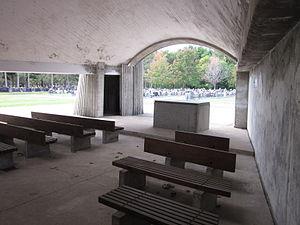
Mausolée des Évêques-de-Trois-Rivières, 3400, boulevard des Forges, Trois-Rivières (Québec, Canada). (Protection MH classé. Voir la liste des lieux patrimoniaux de la Mauricie pour plus de détails).
Le mausolée des Évêques-de-Trois-Rivières est un monument funéraire situé à Trois-Rivières au Québec. Il a été construit en 1965 et 1996, dans le cadre d'une campagne de rénovation à la cathédrale de l'Assomption visant à remplacer la crypte par une salle communautaire au sous-sol. Il est situé dans le cimetière Saint-Michel, un cimetière ouvert au début des années 1920. Ce monument moderne, qui comprend un mausolée de dix tombeaux et une chapelle funéraire a été construit selon les plans des architectes Jean-Claude Leclerc et Roger Villemure.